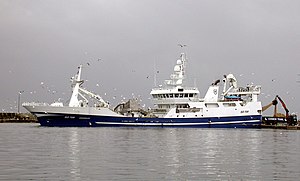
Trawler
En moderne trawler. Fra Skagen havn.
En trawler er et fiskefartøj. Disse findes i mange forskellige størrelser, fra under 100 til over 1.000 ton. De fisker med trawl, som er et stort tragtformet fiskenet, der slæbes i stålwirer efter fiskefartøjet. Trawlet kan slæbes ved bunden og kaldes da bundtrawl eller i de frie vandmasser mellem overflade og bund, hvor det kaldes flydetrawl. På hver side af trawlet er der fastgjort en trawlskovl af træ eller jern. Skovlens opgave er at holde trawlet udspilet vandret under fiskeriet, så det er muligt at fange fiskene fra det vand, som trawlet slæbes igennem. Trawl er i dag det altdominerende fiskeredskab og samtidig det, som kan anvendes til fiskeri efter flest forskellige arter fisk og skaldyr.